Dwight Yorke

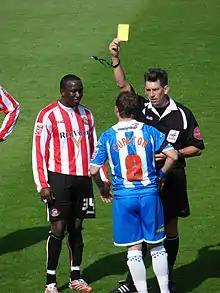
Yorke (left) playing for Sunderland in 2007

On 31 August 2006, Yorke's transfer to Sunderland was announced. The transfer for a fee of £200,000 (A$ $500,000) re-united Yorke with ex-teammate Roy Keane, manager of Sunderland. Yorke made his debut in the home match against Leicester City and received a rapturous standing ovation from home fans when he came on as a substitute in the first half. Yorke was used as a defensive midfielder rather than his usual striker role. He scored his first goal for Sunderland in the 2–1 loss against Stoke.